Summer's Dream

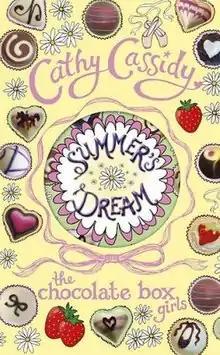

Summer's Dream is a preteen/teen novel published in 2012 by Cathy Cassidy.